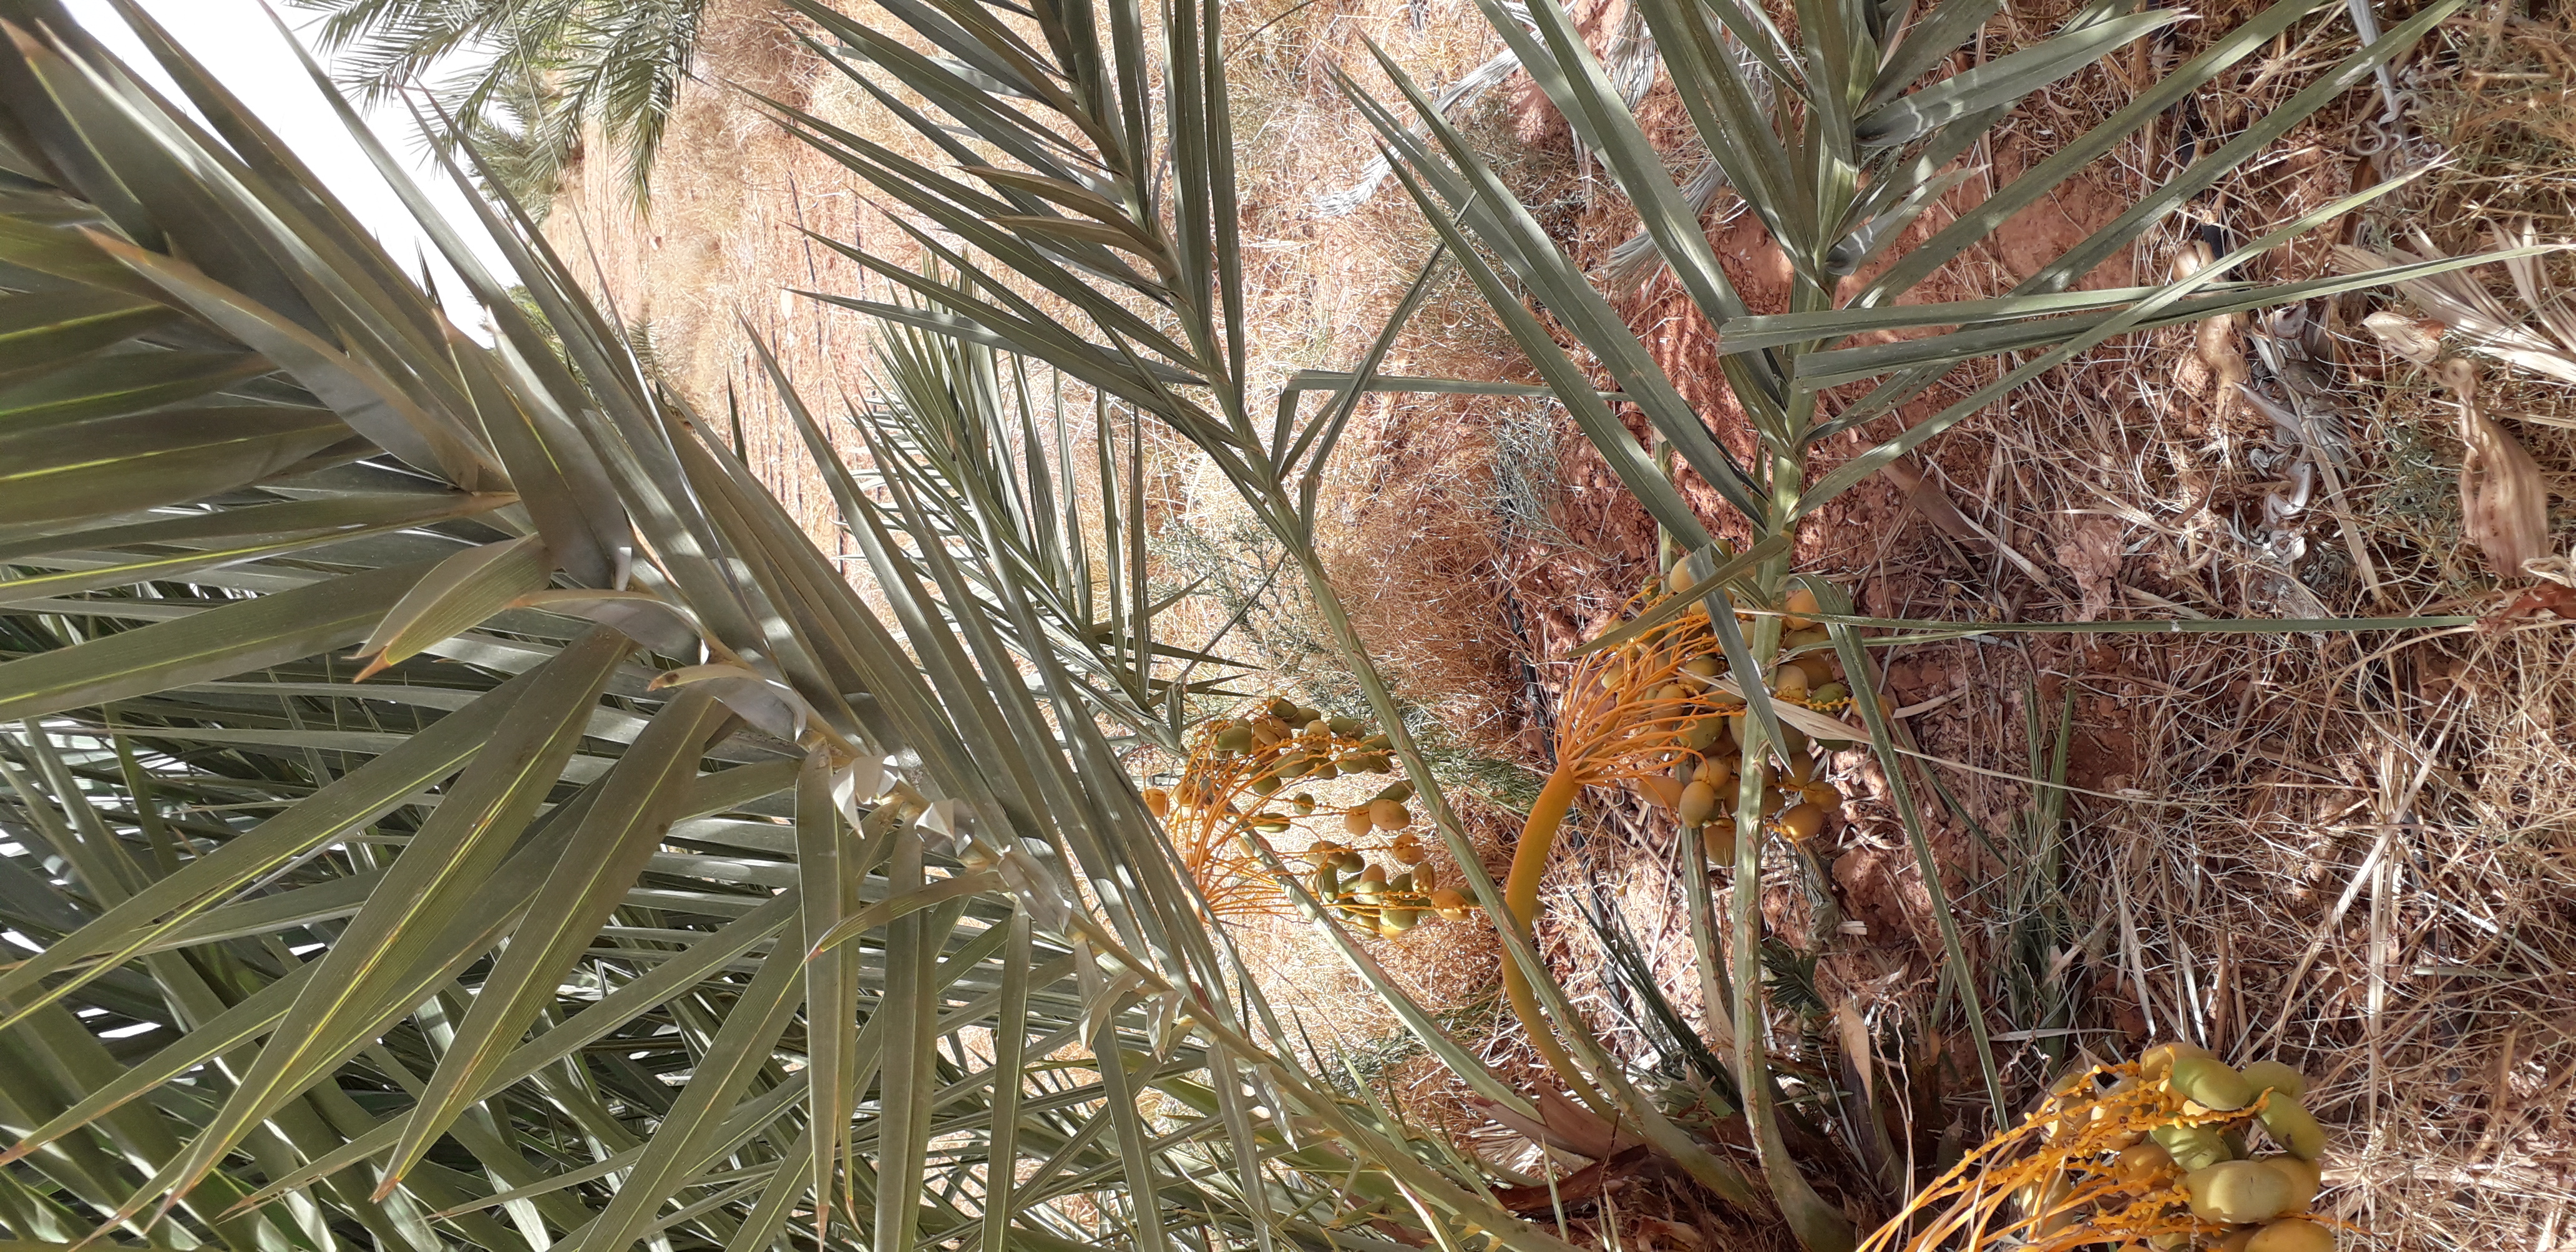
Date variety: Boumajhoul